Foreign relations of India

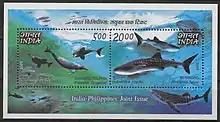

Before and during the Second World War, the United States under President Roosevelt gave strong support to the Indian independence movement despite being allies to Britain. Relations between India and the United States were lukewarm following Indian independence, as India took a leading position in the Non-Aligned Movement, and received support from the Soviet Union. The US provided support to India in 1962 during its war with China. For most of the Cold War, the USA tended to have warmer relations with Pakistan, primarily as a way to contain Soviet-friendly India and to use Pakistan to back the Afghan Mujahideen against the Soviet occupation of Afghanistan. An Indo-Soviet Treaty of Friendship and Cooperation, signed in 1971, also positioned India against the USA.